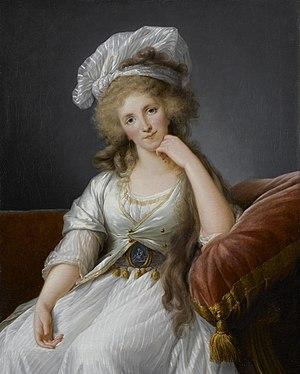
Cette page fournit une liste chronologique de tableaux de la peintre française Élisabeth Vigée Le Brun.
Cette liste présente les épouses des princes d’Orléans, c’est-à-dire, successivement :
Cet article dresse la liste des comtesses puis duchesses de Montpensier, de plein droit ou par mariage.